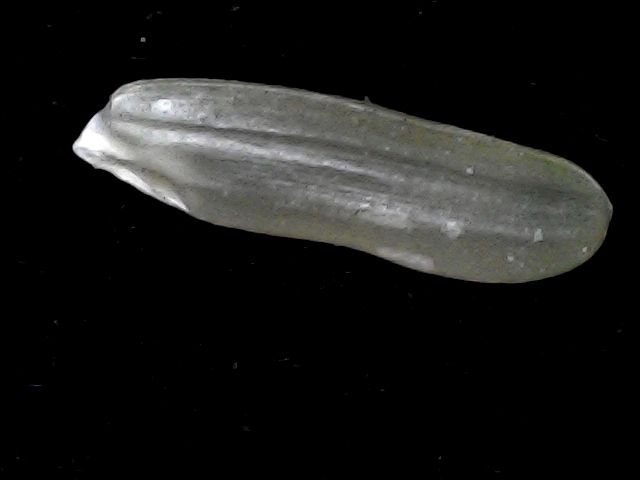
Rice variety: BD57